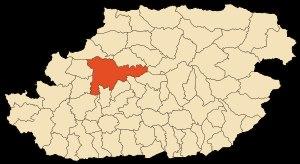
La wilaya de Tizi ouzou qui se situe dans une structure montagneuse au nord d'Algérie dans la région de la Kabylie, est une terre composé d'une grande plateforme des ensembles de villages, dont la majorité culmine les montagnes des différents communes de la Wilaya de Tizi ouzou.